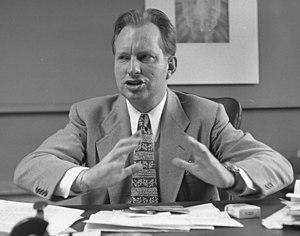
Lafayette Ronald Hubbard, dit L. Ron Hubbard, né le 13 mars 1911 à Tilden dans le Nebraska, et mort le 24 janvier 1986 à Creston en Californie, est une personnalité américaine, fondateur de la Scientologie dont la précédente carrière était celle d'auteur de science-fiction.
Le 13 mars est le 72ᵉ jour de l'année du calendrier grégorien, le 73ᵉ en cas d'année bissextile. Il reste 293 jours avant la fin de l'année.